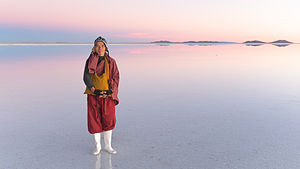
Salar de Uyuni / Galleri
Salar de Uyuni er verdens største saltslette med en overflade på 10.582 km². Saltsletten ligger i Bolivias sydvestlige del i departementerne Potosí og Oruro i ca. 3650 meter over havet. De rigeste mineralforekomster i saltsletten er halit og gips. Saltsletten er ca. 25 gange større end de nordamerikanske Bonneville Salt Flats.